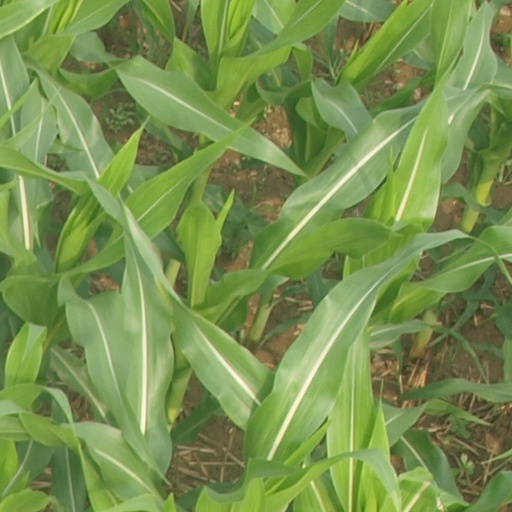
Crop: maize; corn